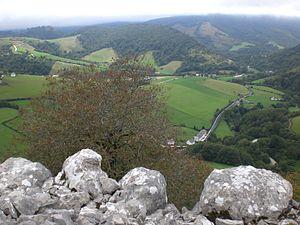
La bataille d'Orbaizeta oppose l'Armée des Pyrénées occidentales de France, commandée par Bon-Adrien Jeannot de Moncey, aux forces espagnoles, commandées par Pedro Téllez-Girón, 9ᵉ duc d'Osuna, du 15 au 17 octobre 1794, pendant la guerre du Roussillon. Cet engagement, qui fait partie des guerres de la Révolution française, a lieu dans une grande zone au nord-ouest et au nord-est de Pampelune, en Navarre, et se solde par une victoire française. Les défenseurs espagnols abandonnent le territoire au nord de Pampelune, et notamment plusieurs positions stratégiques.
Orbaizeta en basque ou Orbaiceta en espagnol est un village et une commune de la Communauté forale de Navarre au nord de l'Espagne.